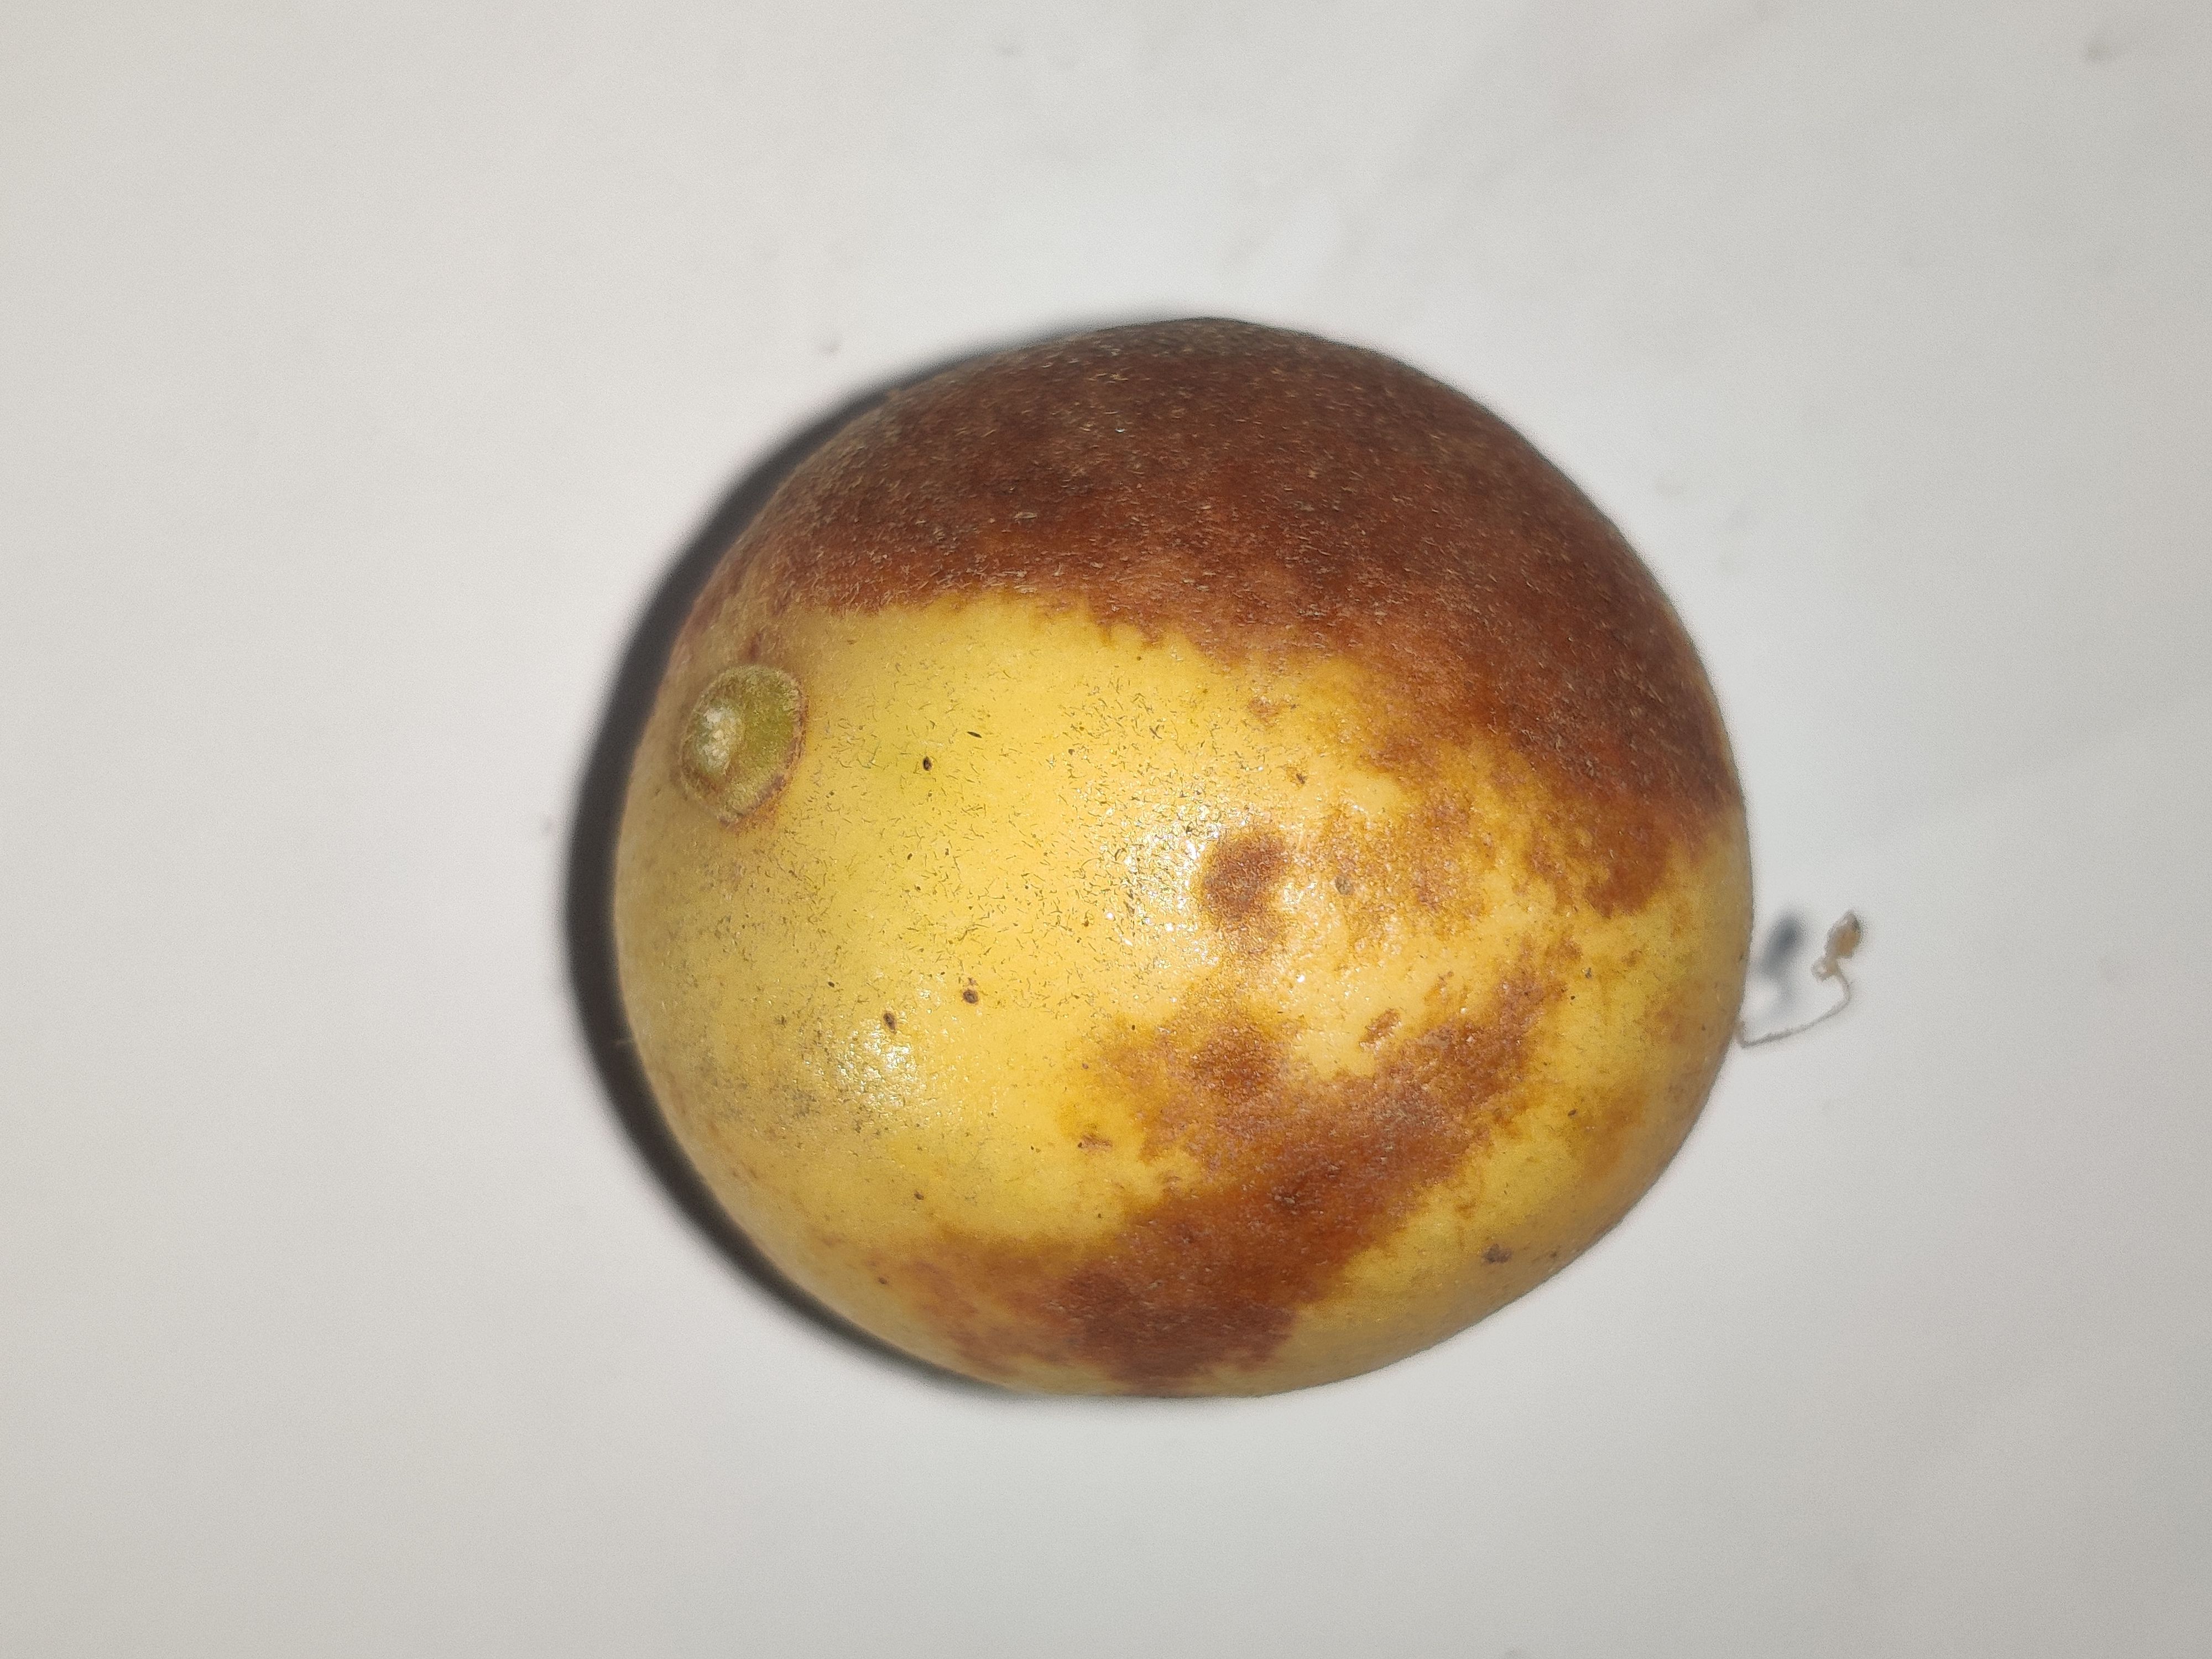
Fruit: burmese-grape
Grade: 2nd-grade